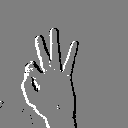
ASL letter: f